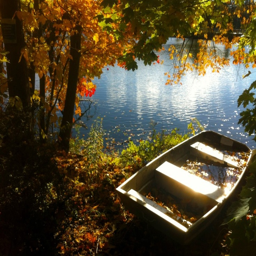
my best friend and her family lived off this lake .